United States Navy torpedo retrievers

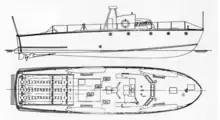
63' Torpedo retriever

World War II brought about a large increase in U.S. Navy use of torpedoes. Prior to the war, about 60 torpedoes per month were manufactured. Over the next four years nearly 50,000 were produced. Training and testing capabilities expanded significantly, including new, more capable torpedo retrievers, notably the 63' vessels converted from aviation crash boats. Even so, other small vessels continued to be pressed into service as retrievers. For example, during March 1945 the rescue tug ATR-63 was detailed to retrieve exercise torpedoes off Pearl Harbor five times. Two exercises were aborted due to high winds and seas, and in the other three exercises she recovered 25 torpedoes, including some dropped by aircraft and others fired by submarines USS "Cod" and USS "Cero".